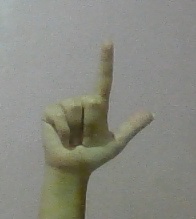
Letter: laam